Myrtle Hill Cemetery

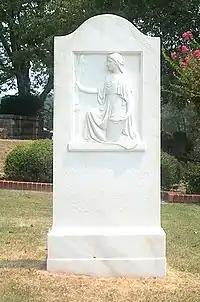
Ellen Axson Wilson's grave

One of two U.S. First Lady buried in Georgia is buried in Myrtle Hill Cemetery. Ellen Axson Wilson, was the first wife of President Woodrow Wilson. Ellen Louise Axson Wilson was the daughter of Reverend S. E. Axson, who was a Presbyterian minister and Margaret Hoyt Axson. She was born in Savannah, Georgia but grew up in Rome. She graduated from the Rome Female College and later studied Art at the Students' Art League in New York. In the Spring of 1883, she met Woodrow Wilson, a young lawyer from Atlanta, Georgia. They were married in 1885 and moved to Bryn Mawr, Pennsylvania where Mr. Wilson taught at the newly formed Bryn Mawr College. After Wilson became the president of Princeton University in 1902 and the governor of New Jersey in 1910, he became the U.S. President in 1912. Ellen was the First Lady who had a studio with a skylight installed at the White House in 1913, and found time for painting and the duties of hostess for the nation. With her health failing slowly from Bright's disease (chronic nephritis), she died August 6, 1914. After her death, her body was taken to Rome by a train with five private cars for President Wilson. The procession, a two-horse drawn funeral carriage, from First Presbyterian Church to Myrtle Hill Cemetery passed down Broad Street, which was lined with Romans. As the graveside service began, rain began to fall as if the sky were weeping. Mrs. Wilson was buried with her father, her mother, and her brother, Stockton Axson.